Port Authority Bus Terminal

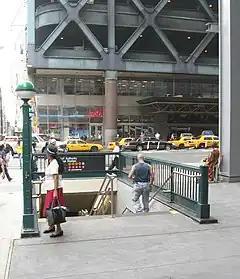
Subway entrance and cab stand on Eighth Avenue. Extensive underground passageways connect various stations and PABT.

There are 223 departure gates of either saw-tooth (pull-in) or island platform (pull-through) design at PABT. At the Subway Level, or lower level of both wings, Gates 1-85 are predominantly used for long-distance travel, including buses to Canada, and jitneys, and during overnight hours (1 a.m. to 6 a.m.) for commuter lines. From 6 a.m. to 1 a.m., during the hours of normal operation, Gates 200–425, numbered to indicate the different boarding areas (100, 200, 300, etc.) within the complex are accessible from the 2nd floor and serve short-haul commuter lines. The third and fourth floors are respectively known as the 300 and 400 levels. Most NJ Transit routes and New Jersey private carrier commuter routes are on the 200, 300, and 400 levels.